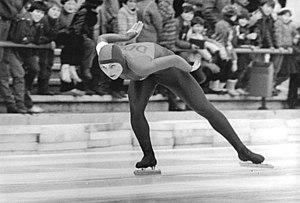
Andrea Ehrig, née le 1ᵉʳ décembre 1960 à Dresde, est une patineuse de vitesse est-allemande.